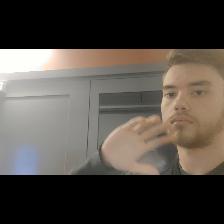
Label: Human